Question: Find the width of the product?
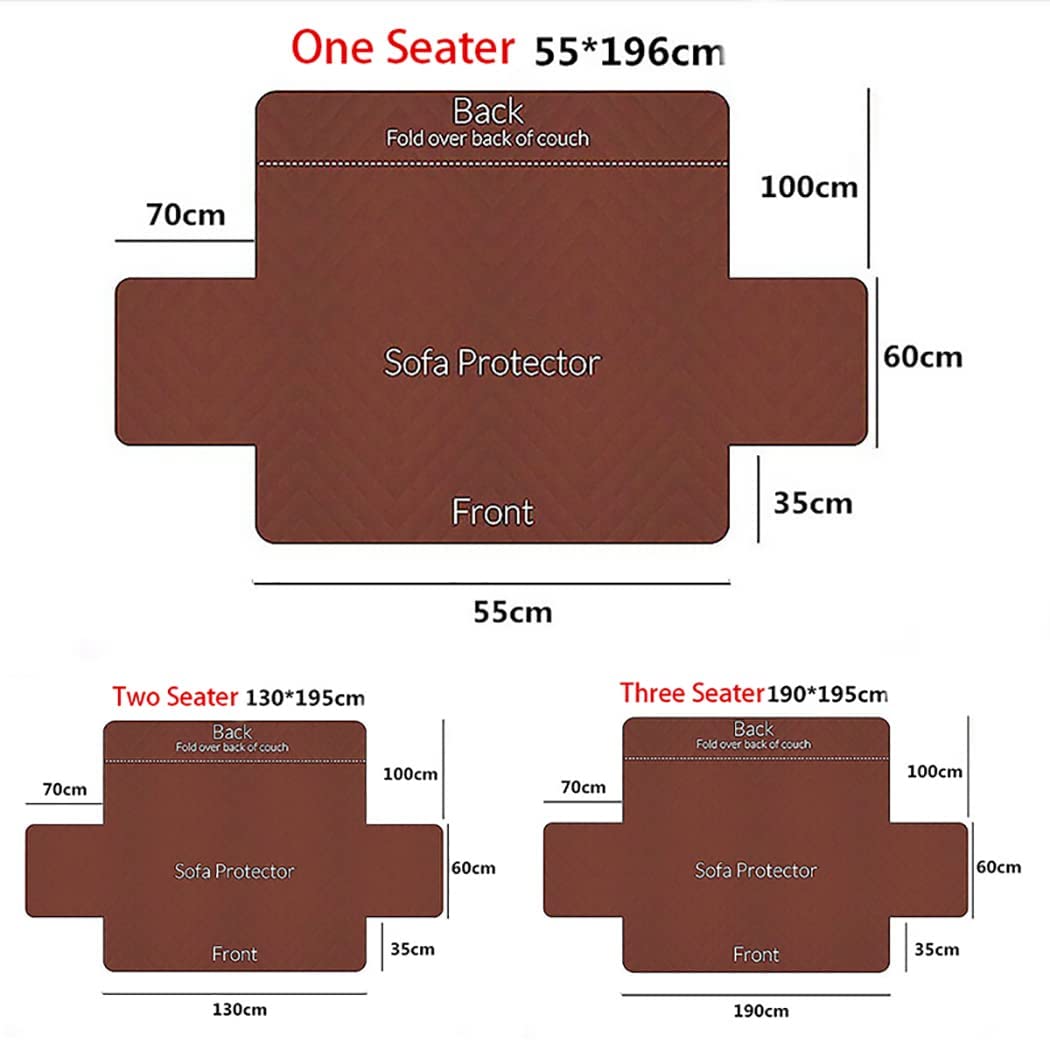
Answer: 196.0 centimetre